Orosius

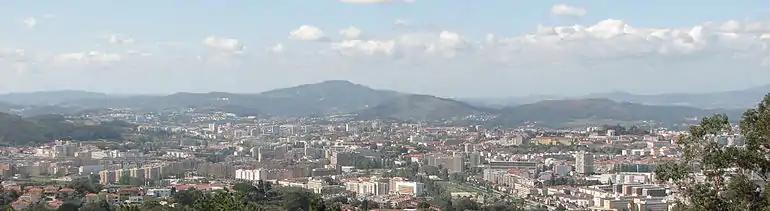
Panorama of present-day Braga, the most likely birthplace for Orosius.

The subject of his birthplace is still disputed although a broad consensus has now been reached. Basically there are four theories regarding his birthplace, that can be summarised as follows: